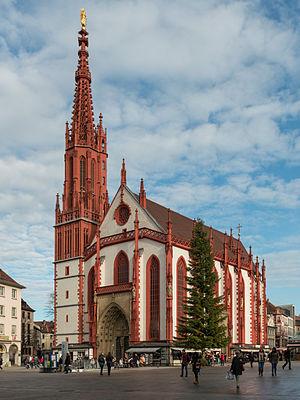
La chapelle Sainte-Marie est une église gothique de Wurtzbourg.